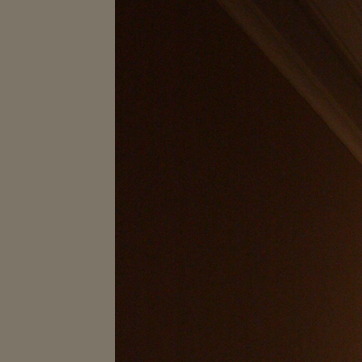
Material: painted